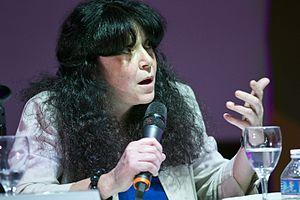
Maristella Svampa est une sociologue argentine.